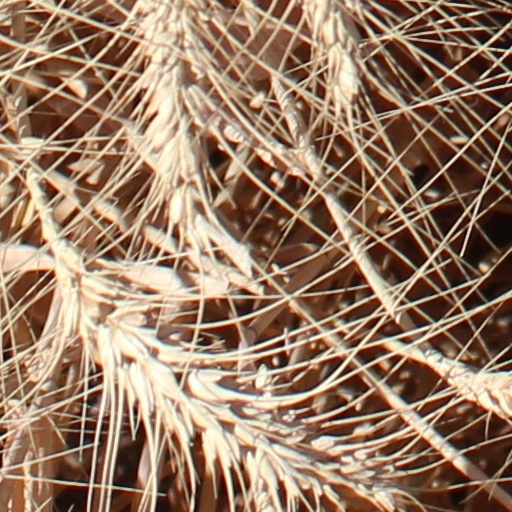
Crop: wheat